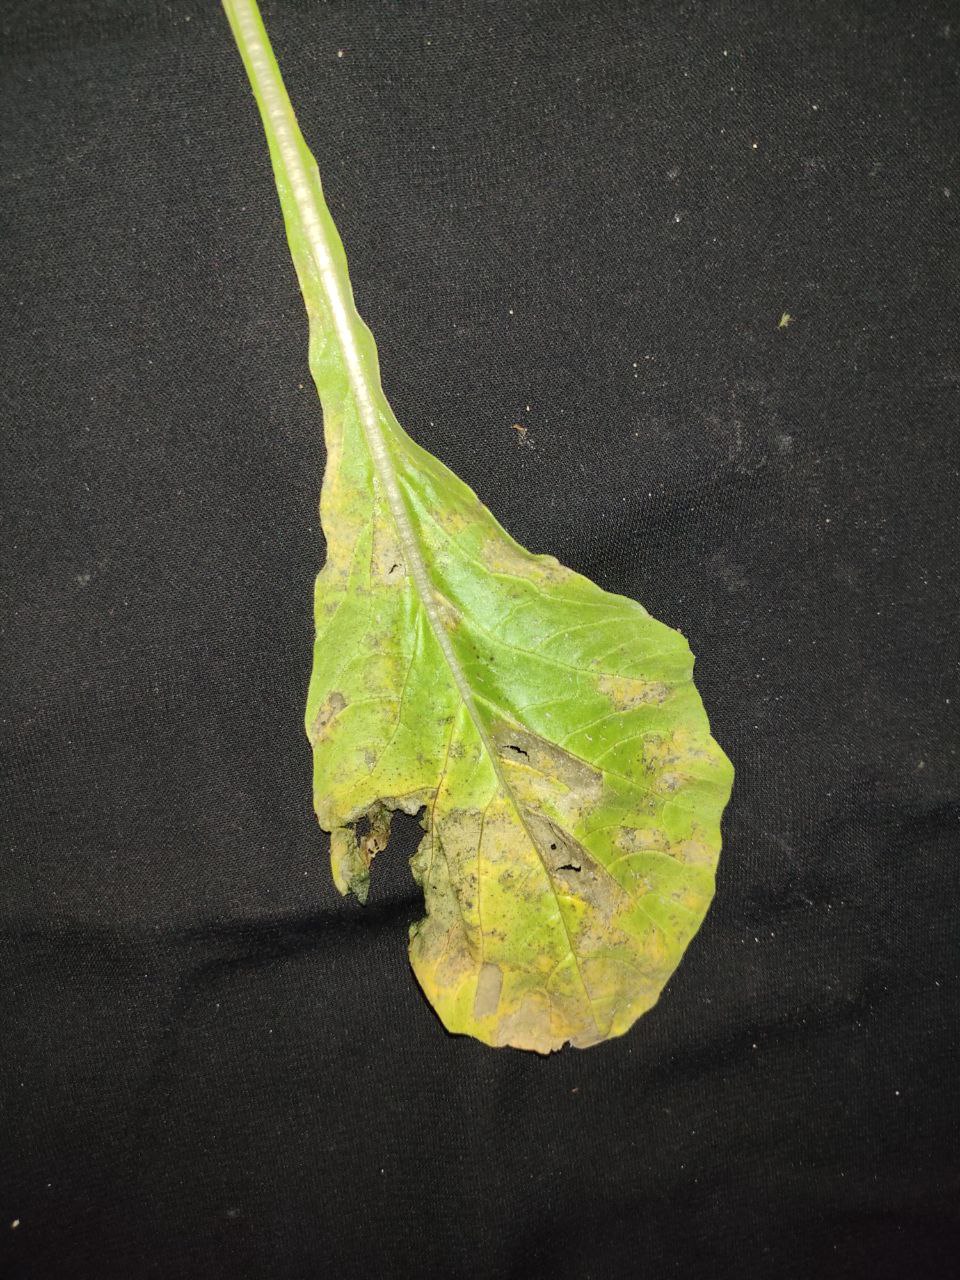
Label: Downey mildew